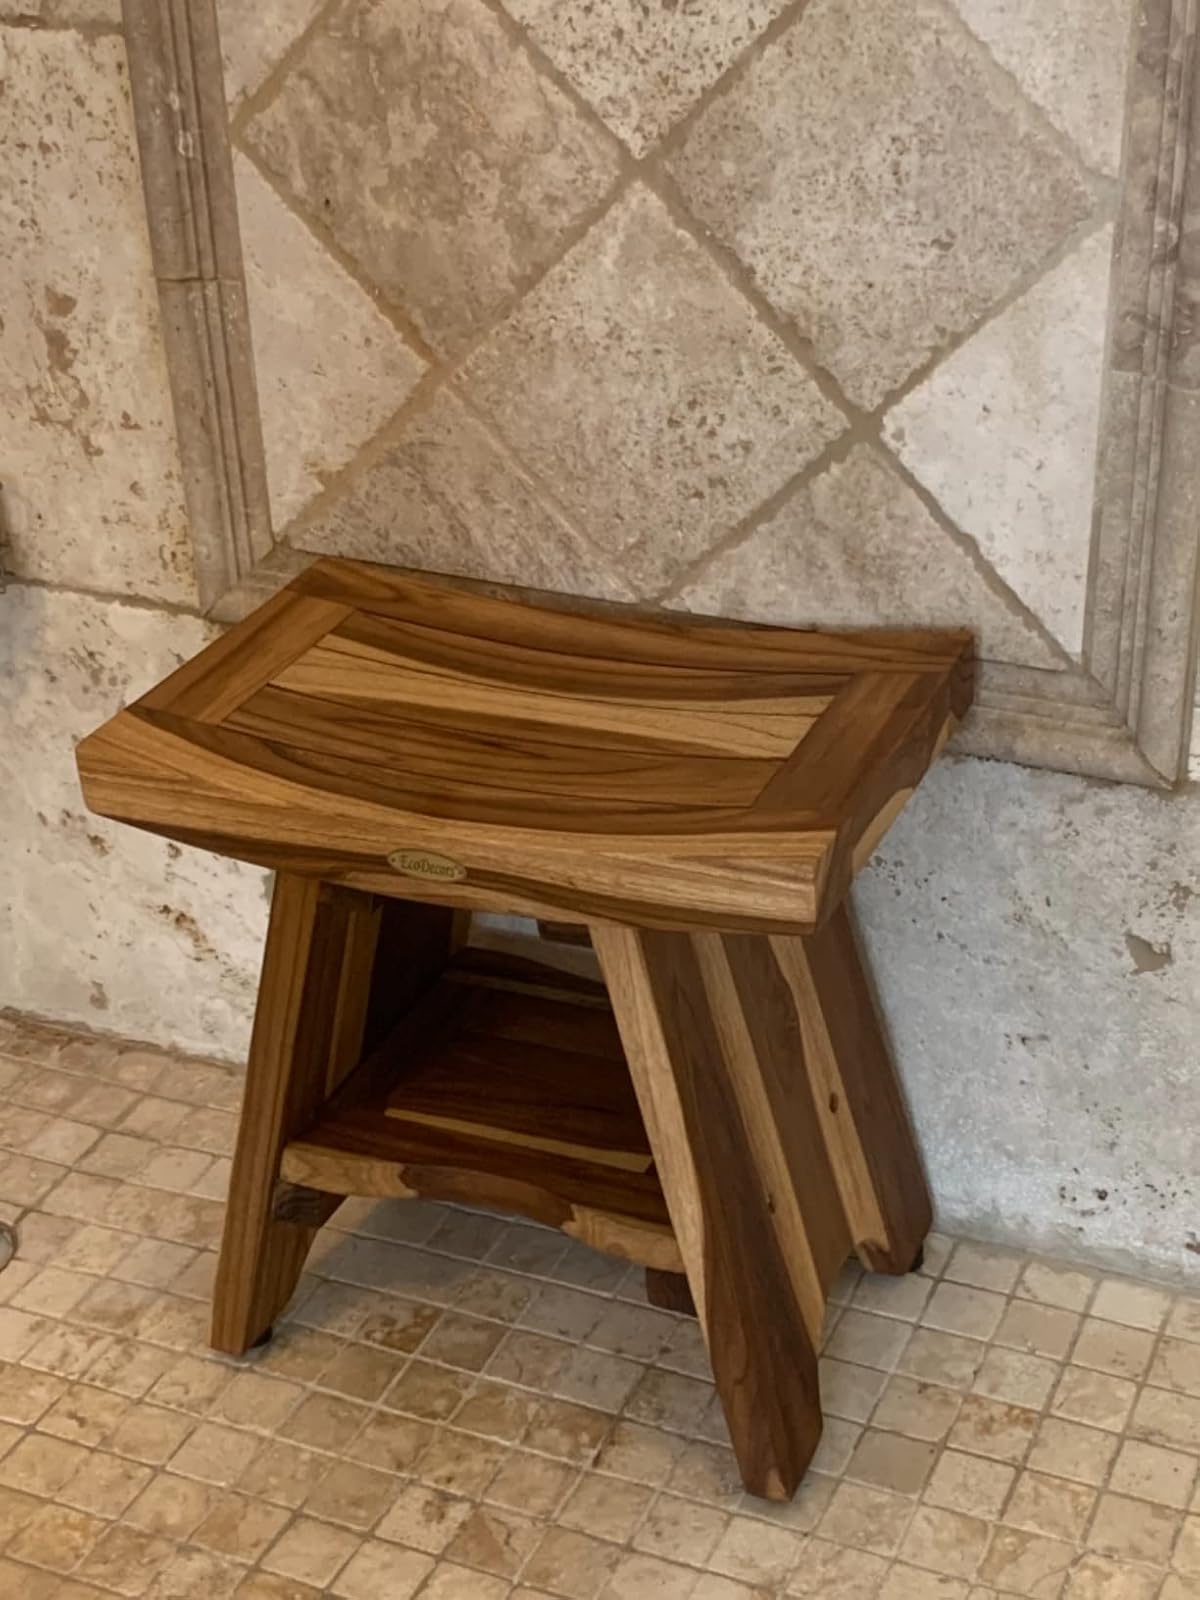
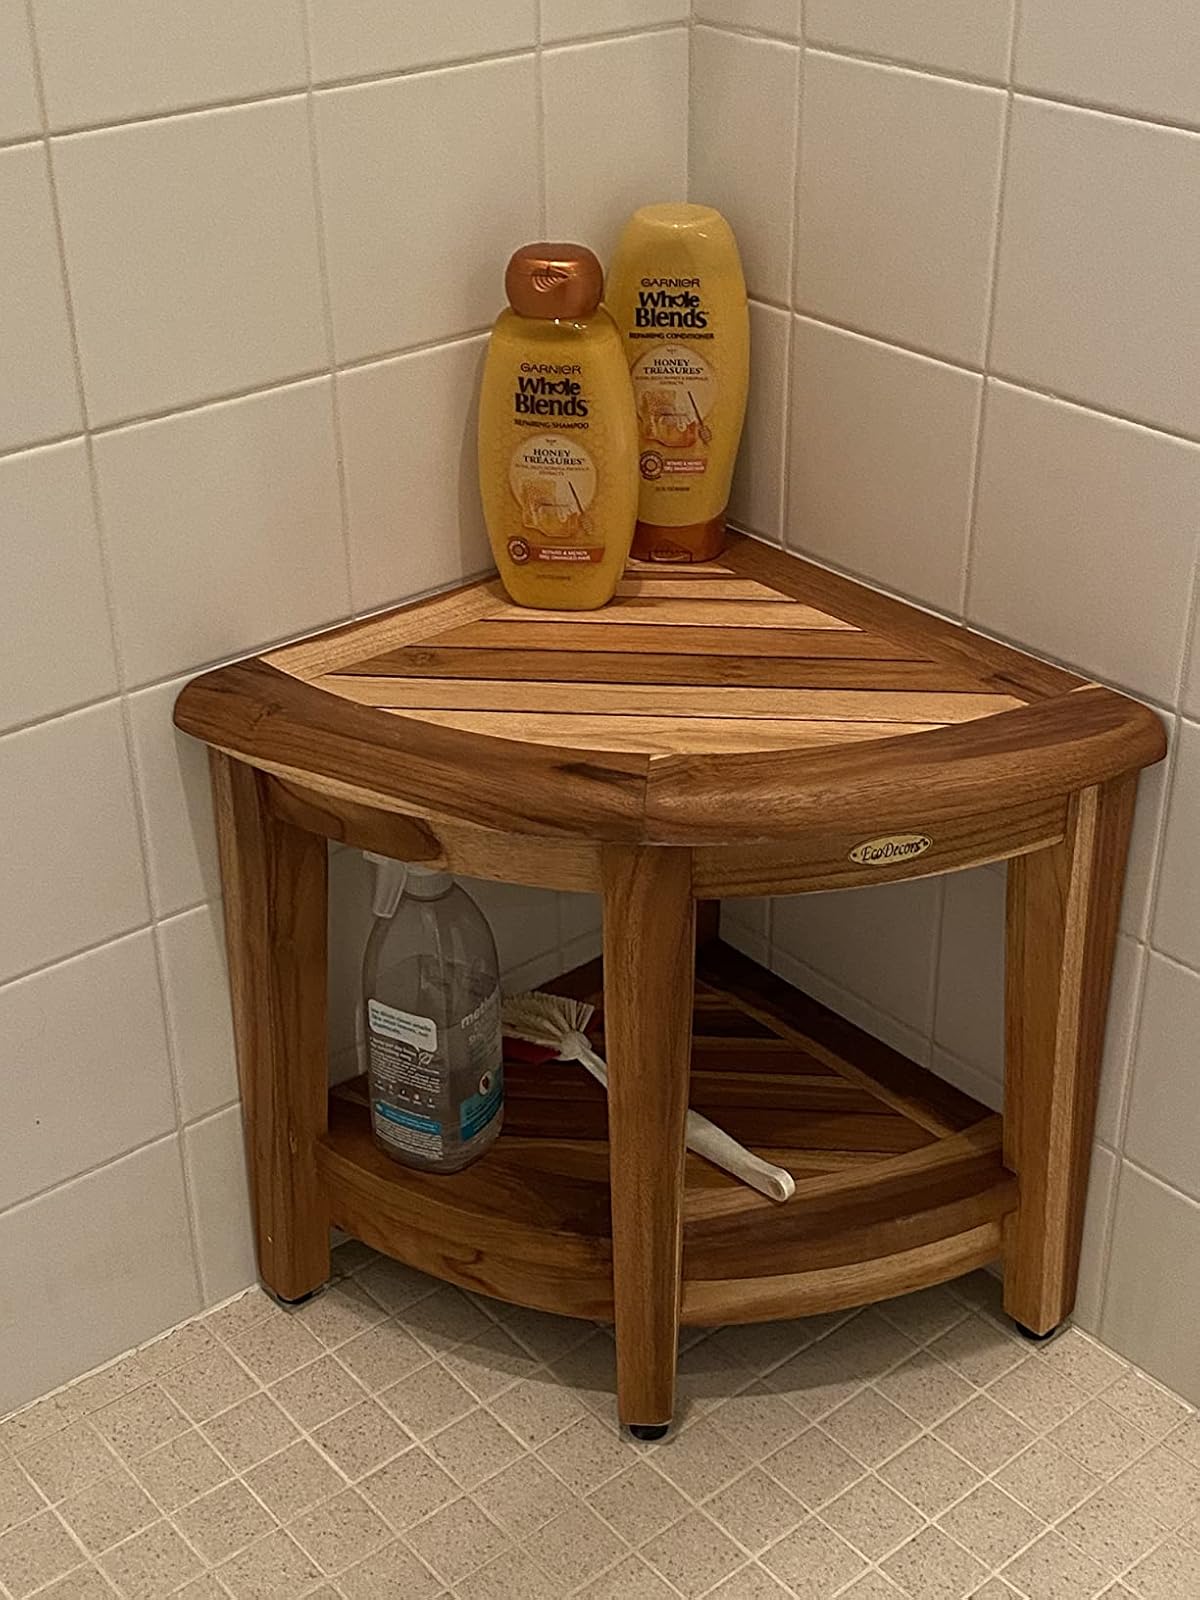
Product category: stool
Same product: no